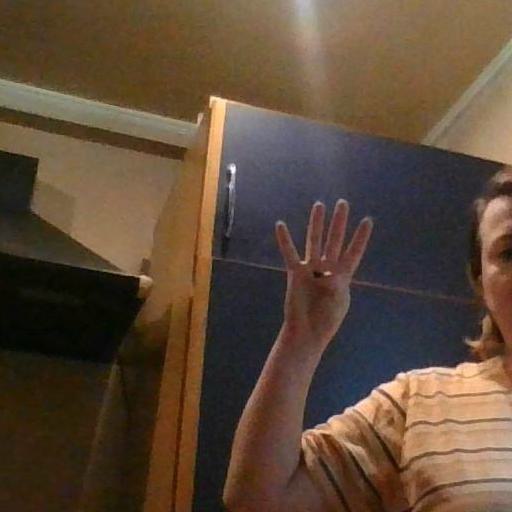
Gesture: four